Languages of Albania

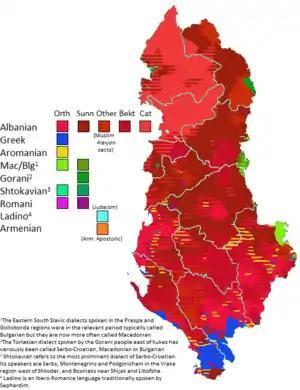
Location of communities in Albania classified by language and religion

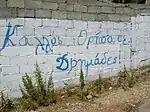
Wall writing in Dhërmi. The text reads "Welcome to Drymades" in Greek.

Greek is the largest minority language of Albania. The Greeks of Albania speak a modern southern Greek dialect, known as Northern Epirote Greek. Alongside Albanian loanwords, it retains some archaic forms and words that are no longer used in Standard Modern Greek, as well as in the Greek dialects of southern Epirus. Despite the relatively small distances between the various towns and villages, there exists some dialectal variation, most noticeably in accent.